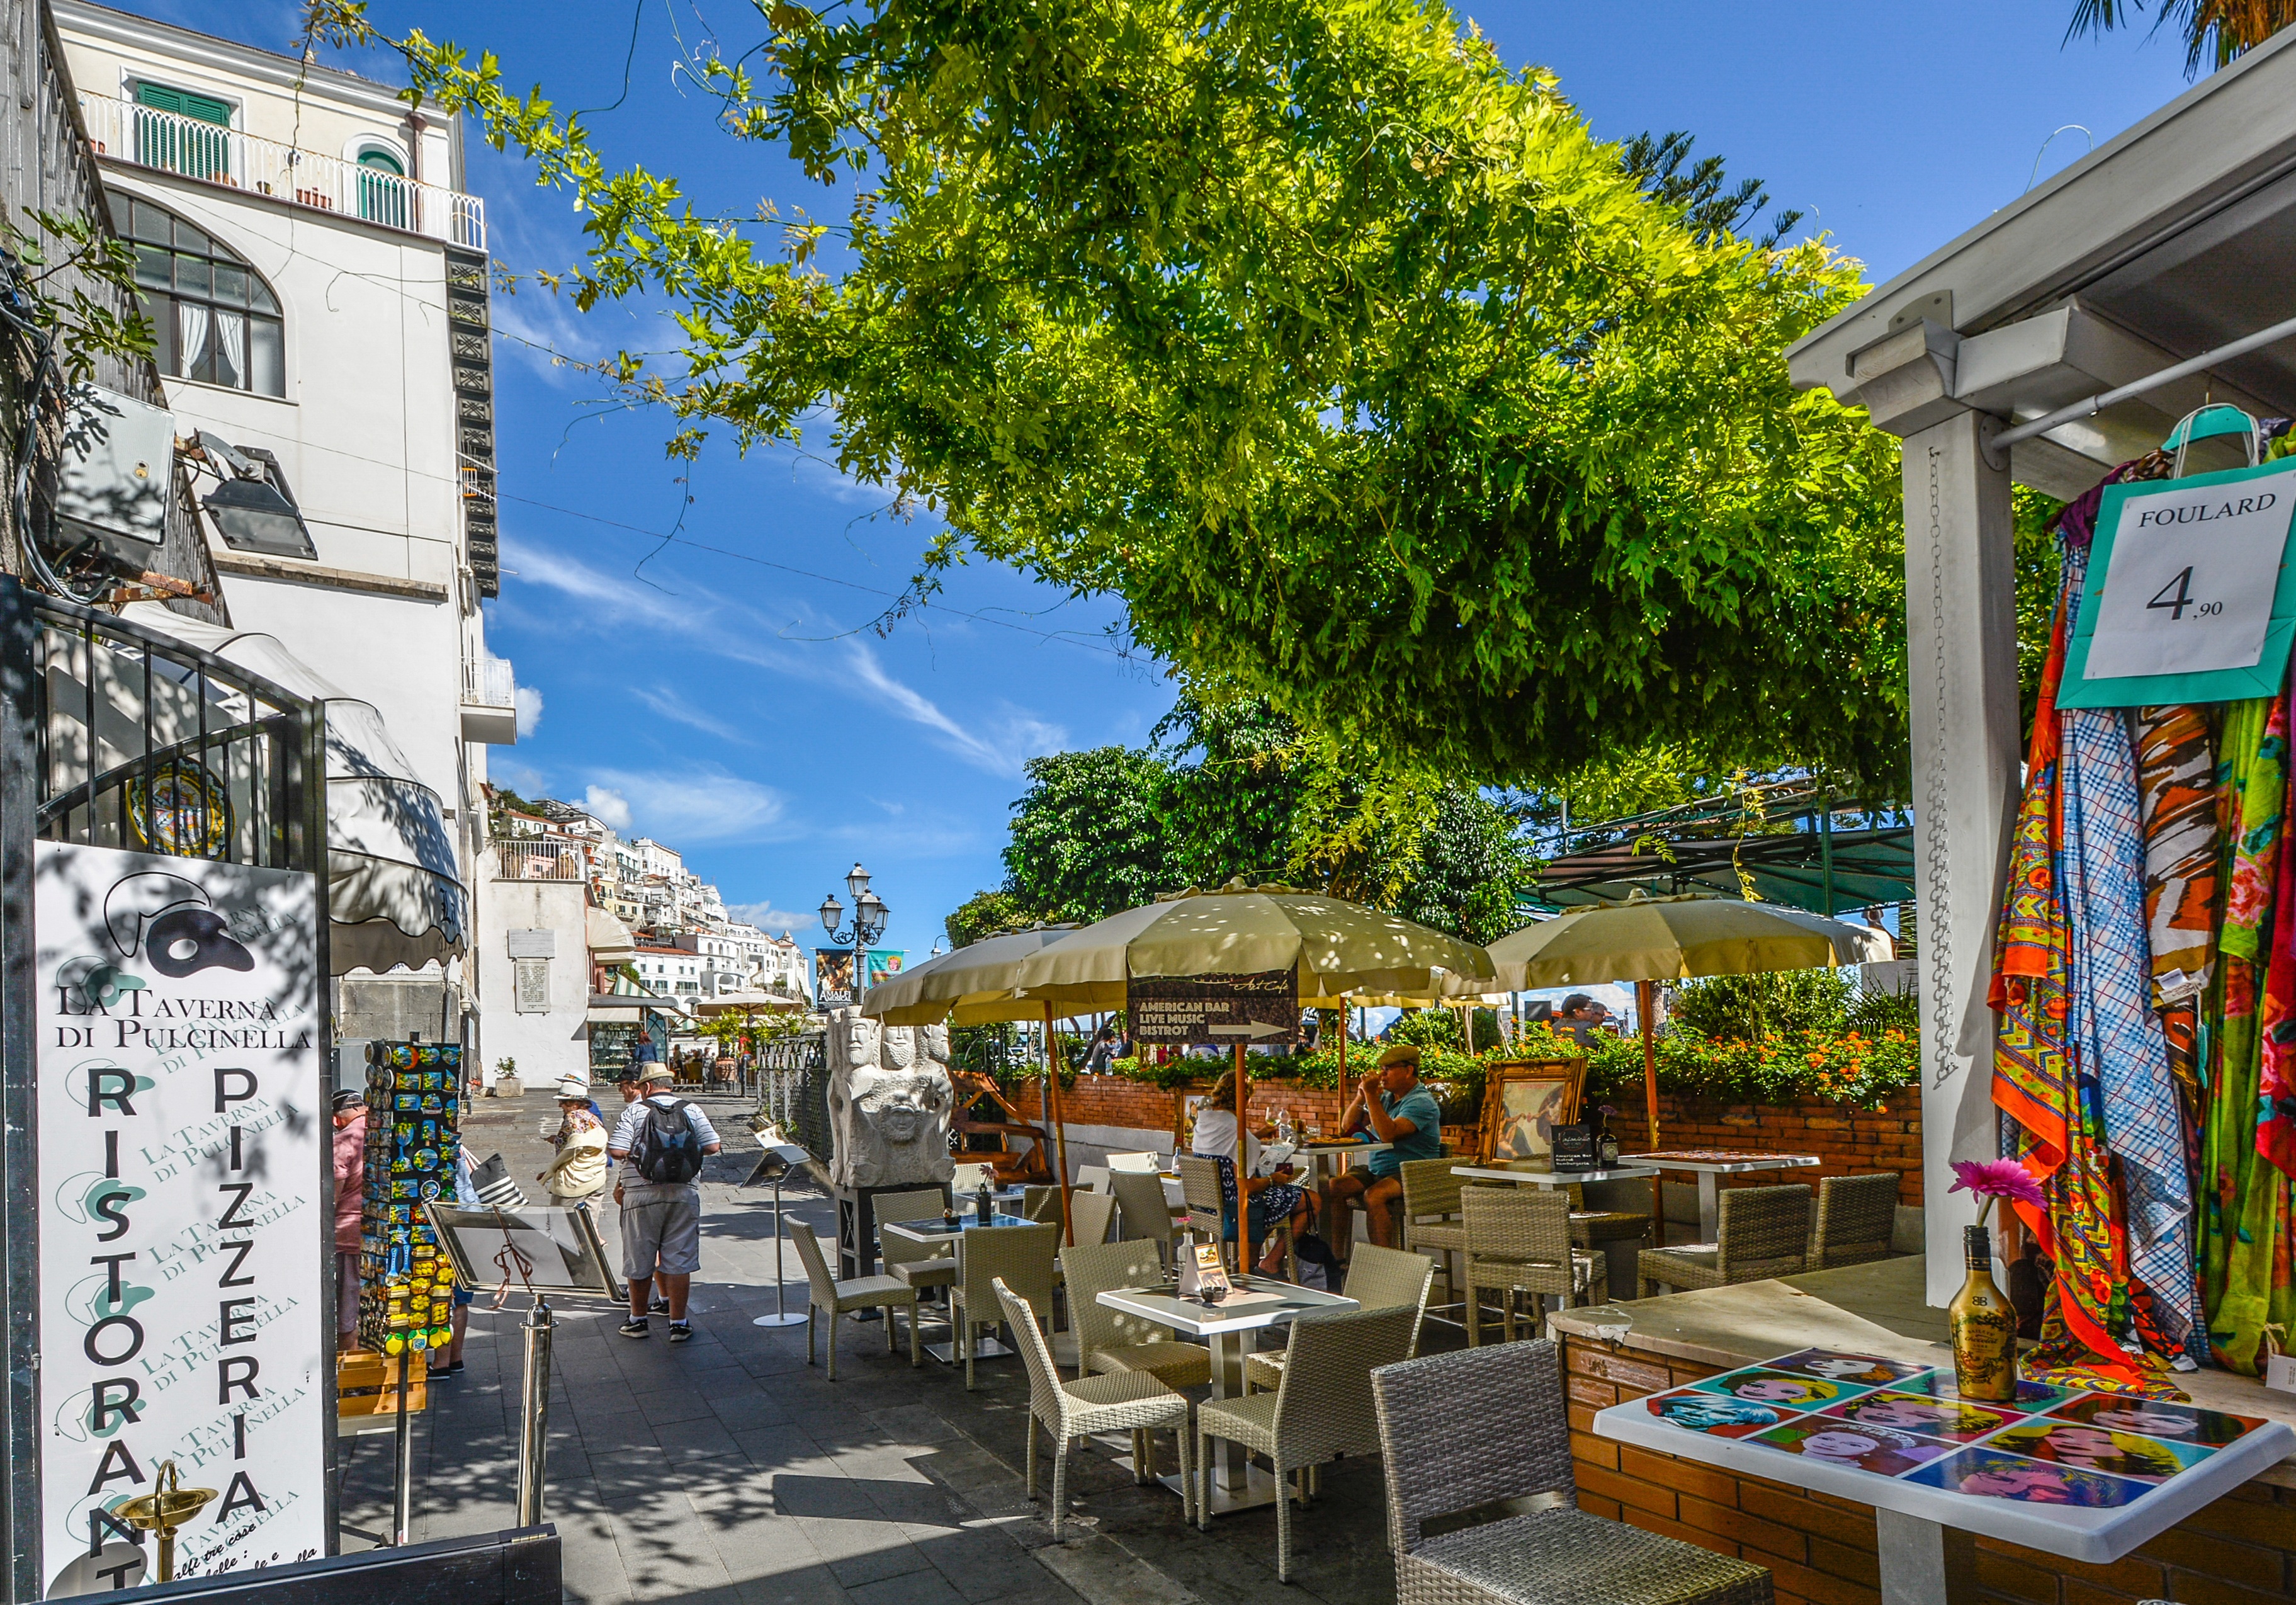
outdoor, cafe, road, street, town, city, vacation, italy, tourism, public space, resort, dining, infrastructure, italian, neighbourhood, amalfi, positano, urban area, human settlement